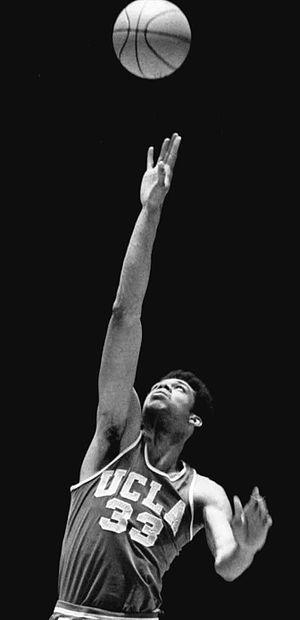
Kareem Abdul-Jabbar, né Ferdinand Lewis Alcindor le 16 avril 1947 à New York, est un joueur de basket-ball de National Basketball Association. Il est considéré comme le plus grand joueur universitaire américain, remportant à trois reprises le titre de champion de la NCAA et trois titres consécutifs de meilleur joueur du tournoi NCAA, fait unique dans l'histoire.